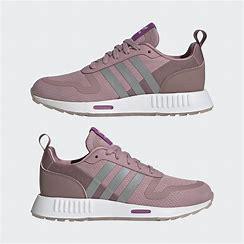
Brand: Adidas
Model: Multix